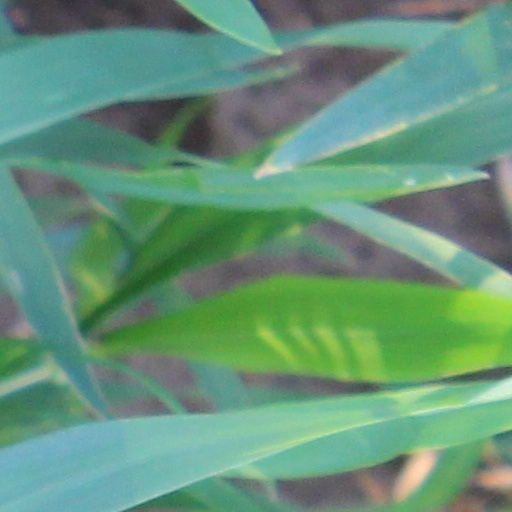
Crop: wheat